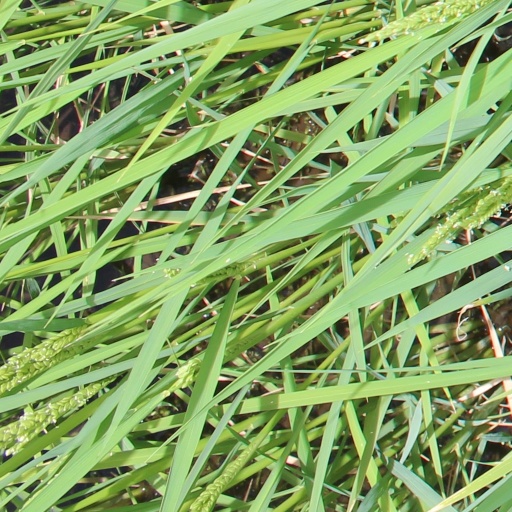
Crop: rice